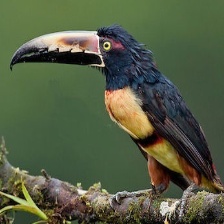
Species: COLLARED ARACARI
Scientific name: PTEROGLOSSUS TORQUATUS
ImageNet parent category: toucan